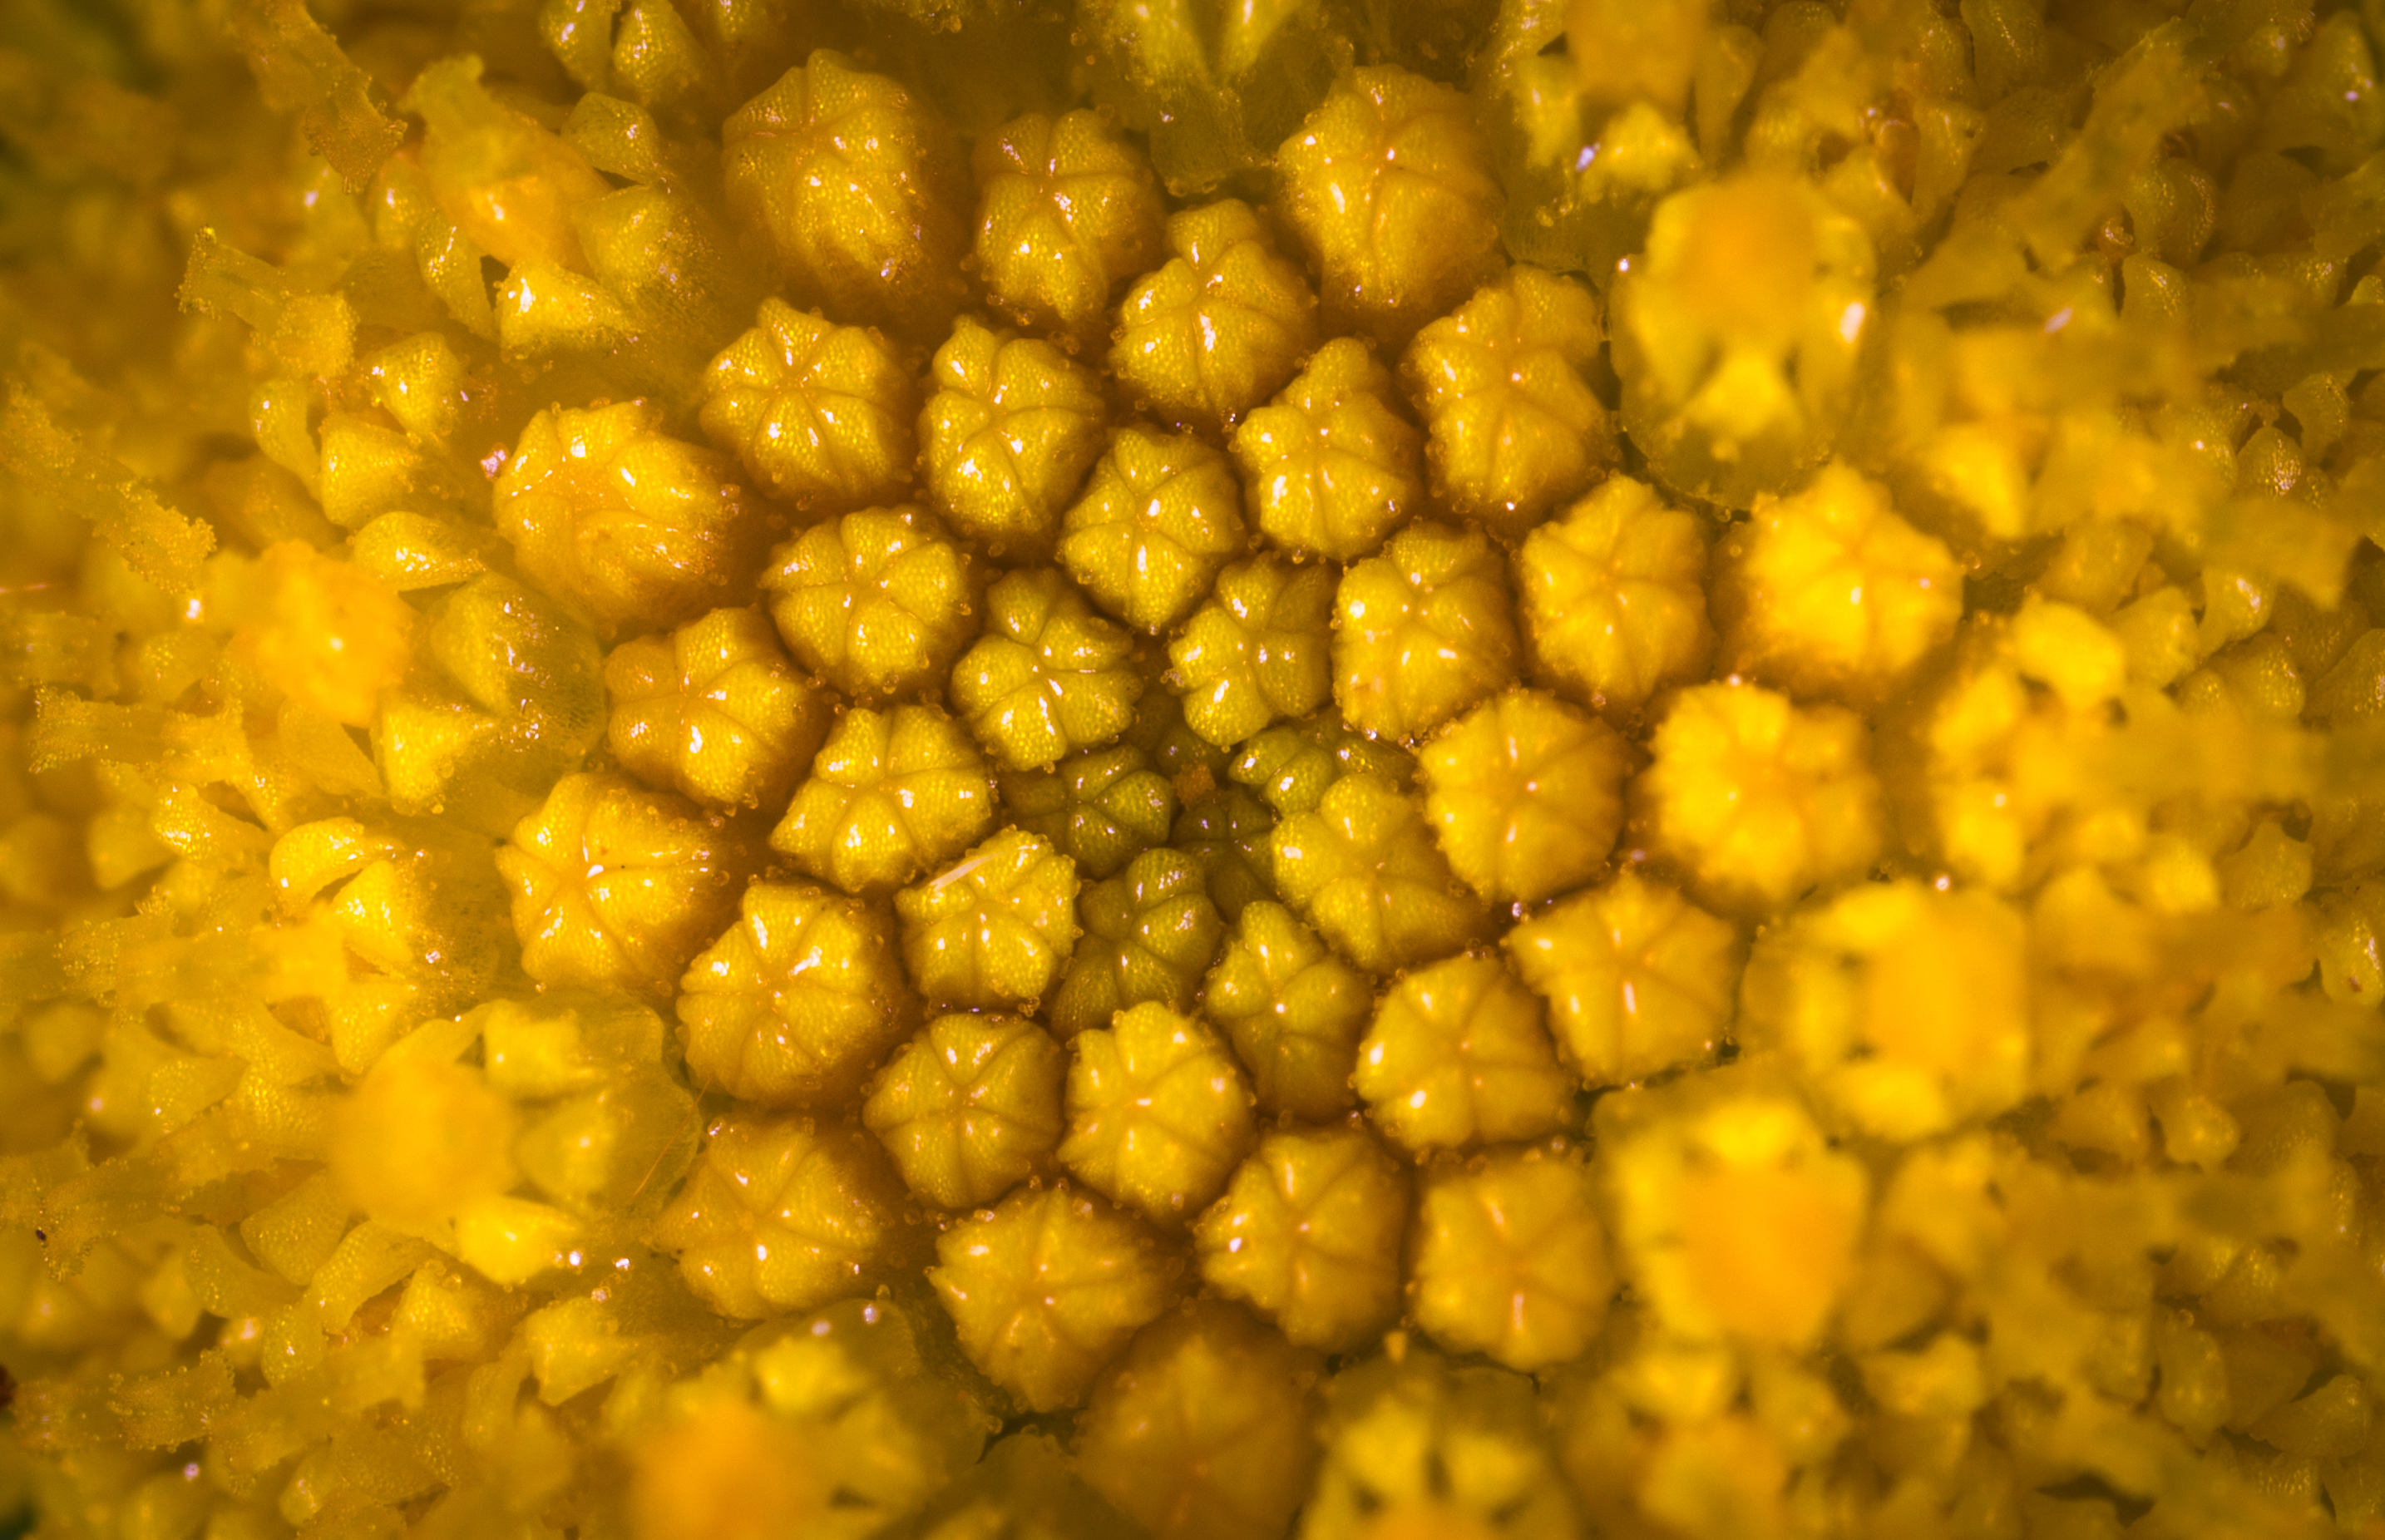
flower, macro, yellow, macro photography, organism, pollen, tansy, computer wallpaper